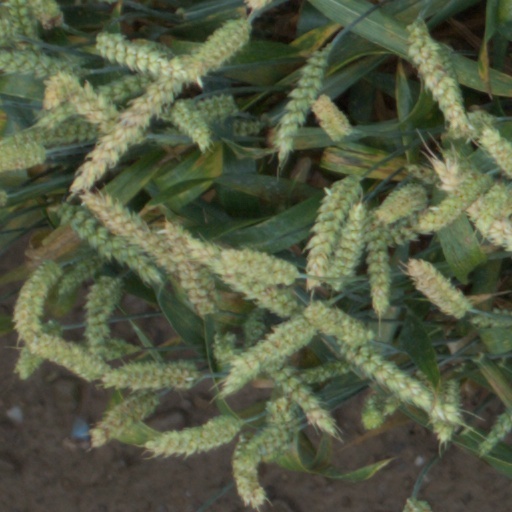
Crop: wheat